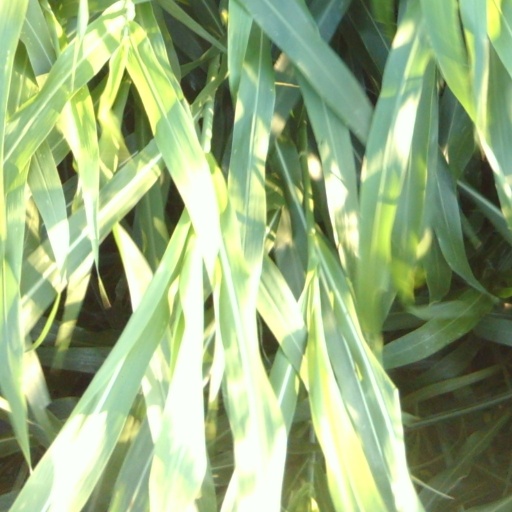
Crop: sorghum